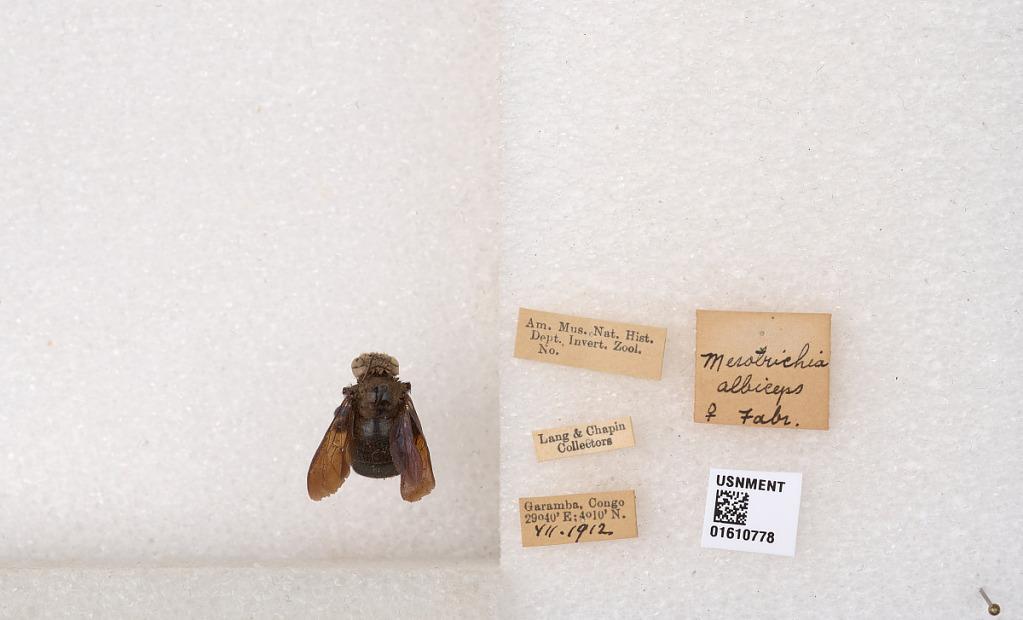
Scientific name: Xylocopa (Koptortosoma) albiceps Fabricius
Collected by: Lang & Chapin
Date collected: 1912-7-1
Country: Congo
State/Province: Haut-Uele
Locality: Garamba
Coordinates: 4.1667, 29.6667